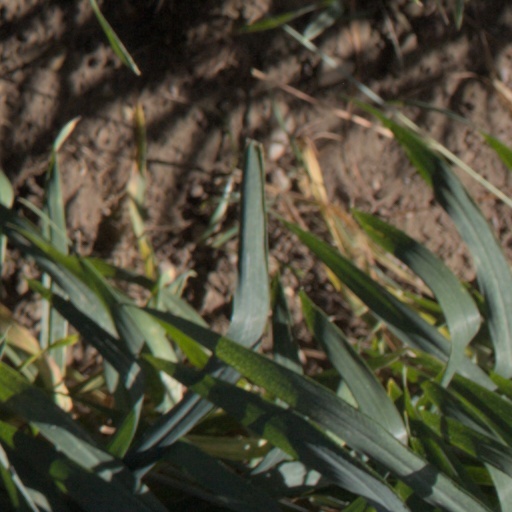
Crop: wheat